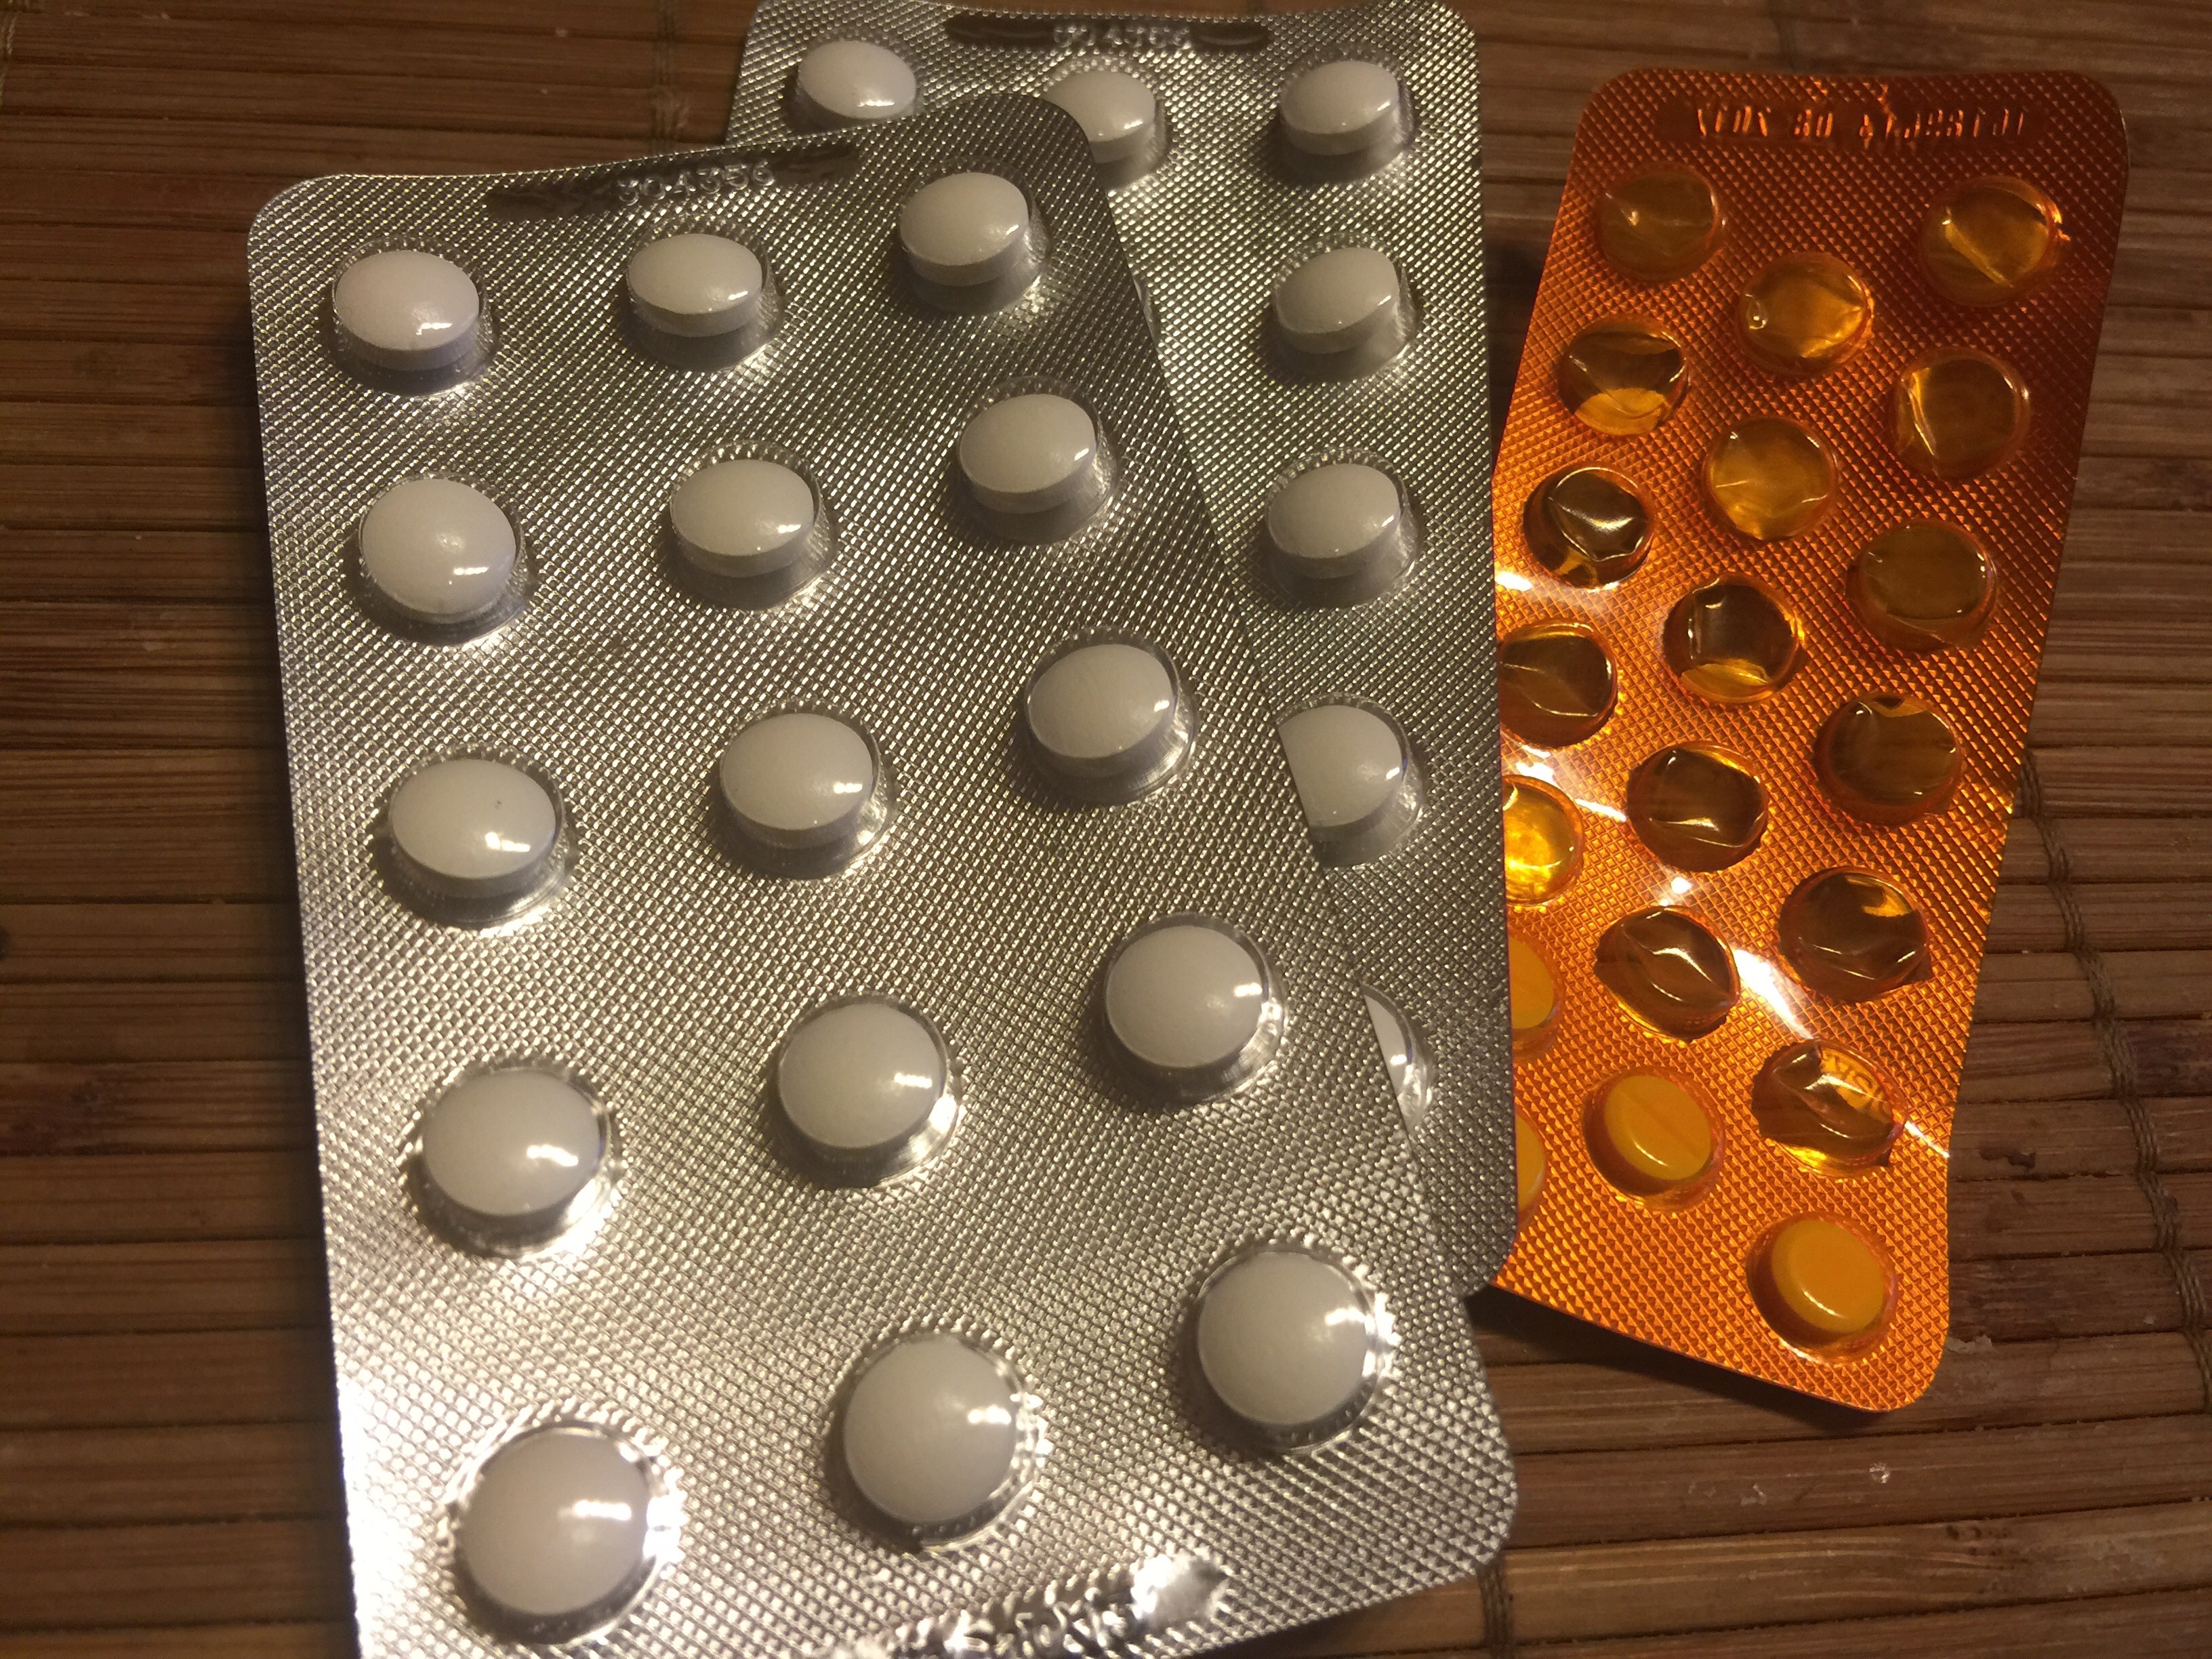
pattern, tablet, medicine, lighting, material, research, design, pharmacy, tablets, medical, treatment, medications, cure, blister, diagnosis, the pill, the doctor, treat yourself, get sick, the disease, medicines, diagnostics, tabsy